Noah (band)

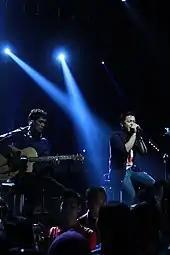

After Ariel was released early on July 23, 2012, Ariel, Uki, Lukman, Reza and David announced their new name, "Noah", on August 2, 2012. According to the band, they were not specifically referencing the prophet Noah. Ariel stated that he simply thought the name was simple and fit with their music. Then on August 3, 2012, the band released their first single under then Noah name, "Separuh Aku", via simultaneous airplay on 200 radios at 15.08 WIB, refers to release date. On August 9, 2012, Noah released a book titled "Kisah Lainnya".